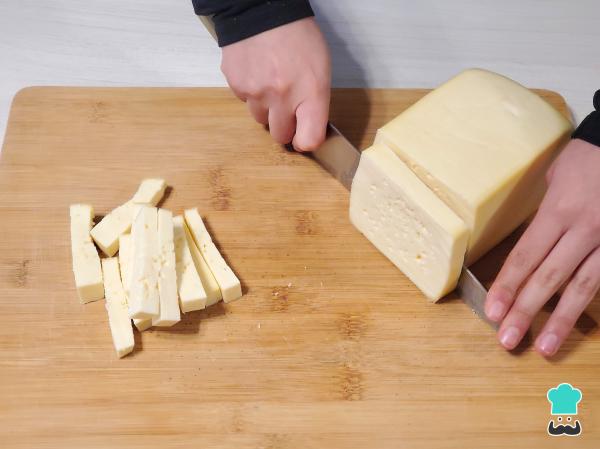
Aparte, corta el queso en láminas de un dedo de grosor aproximadamente y procede a cortarlas de forma transversal para obtener tiras gruesas. De esta forma, obtendrás yuquitas de forma cilíndrica. Por otro lado, si deseas hacer bolitas de yuca, corta estas tiras en cubos.